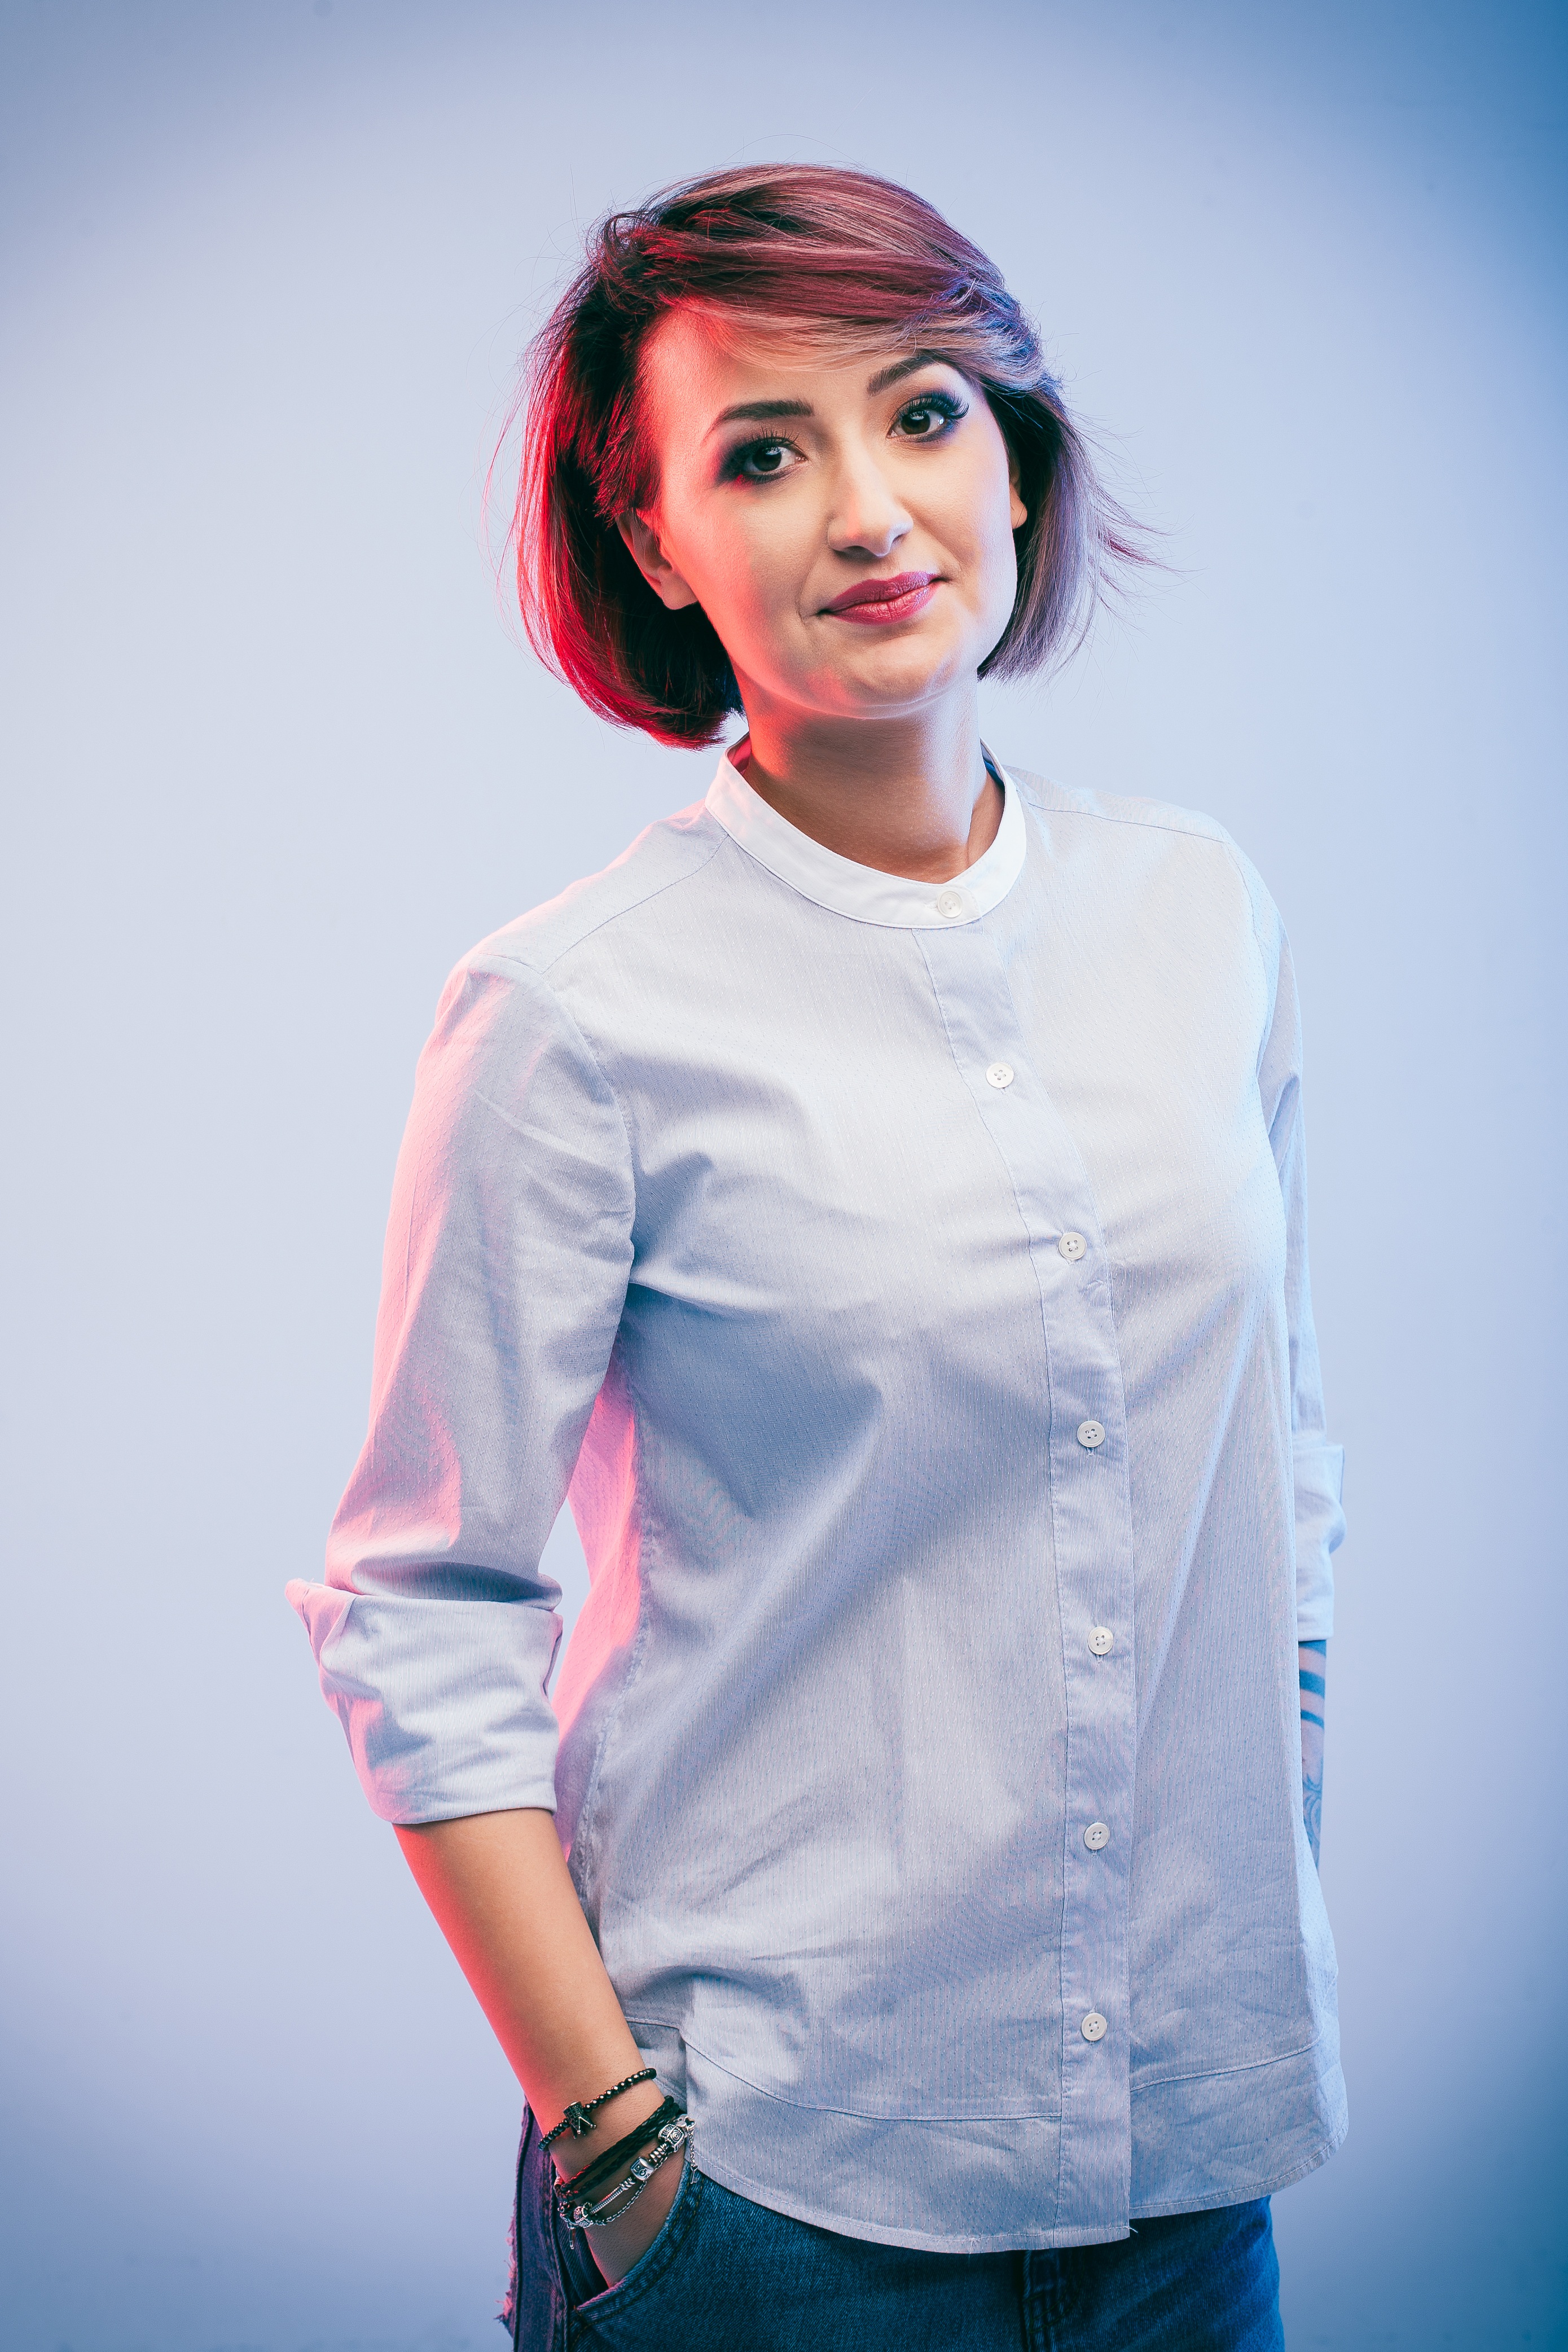
person, girl, hair, photography, singer, portrait, model, spring, red, color, studio, fashion, blue, clothing, lady, hairstyle, smile, glasses, beauty, seductive, photo shoot